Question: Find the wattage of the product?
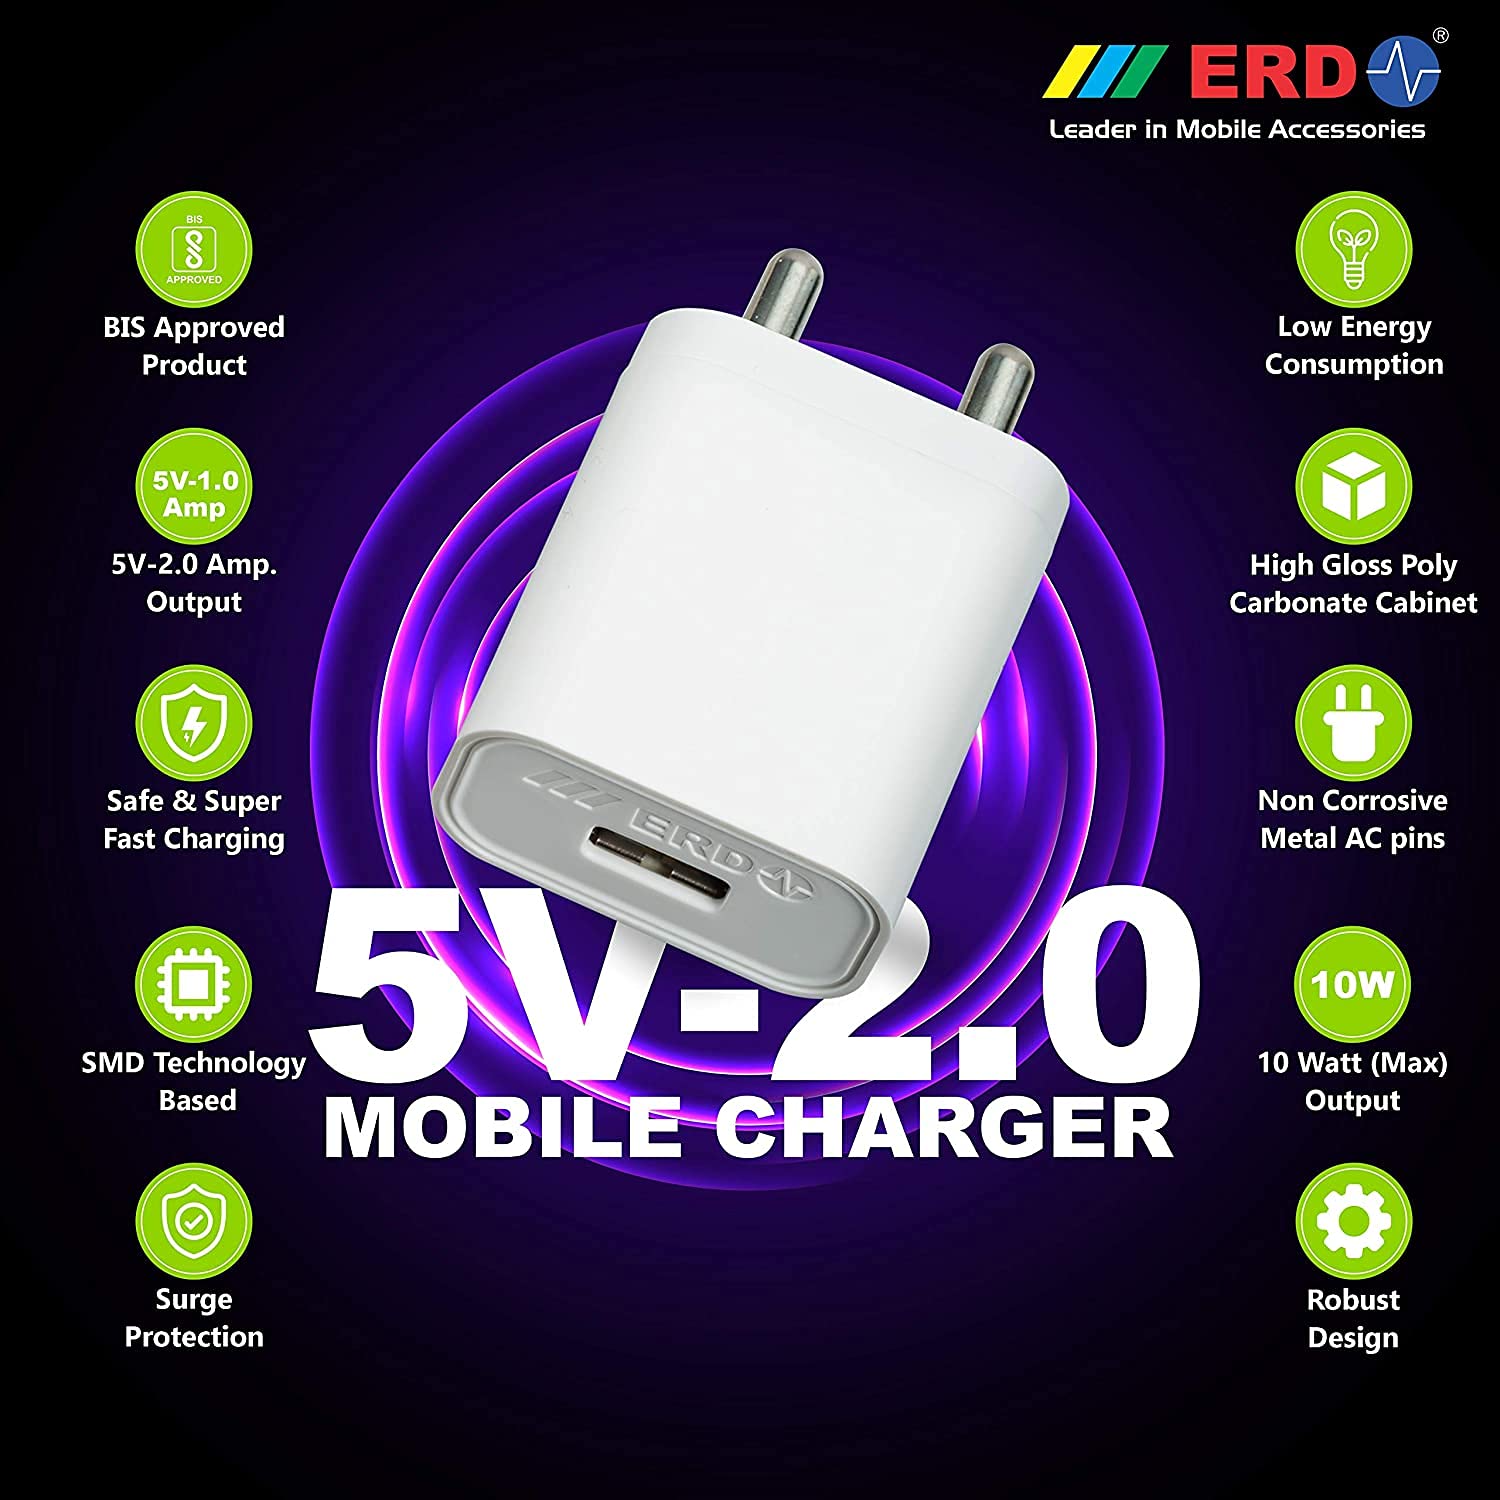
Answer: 10.0 watt